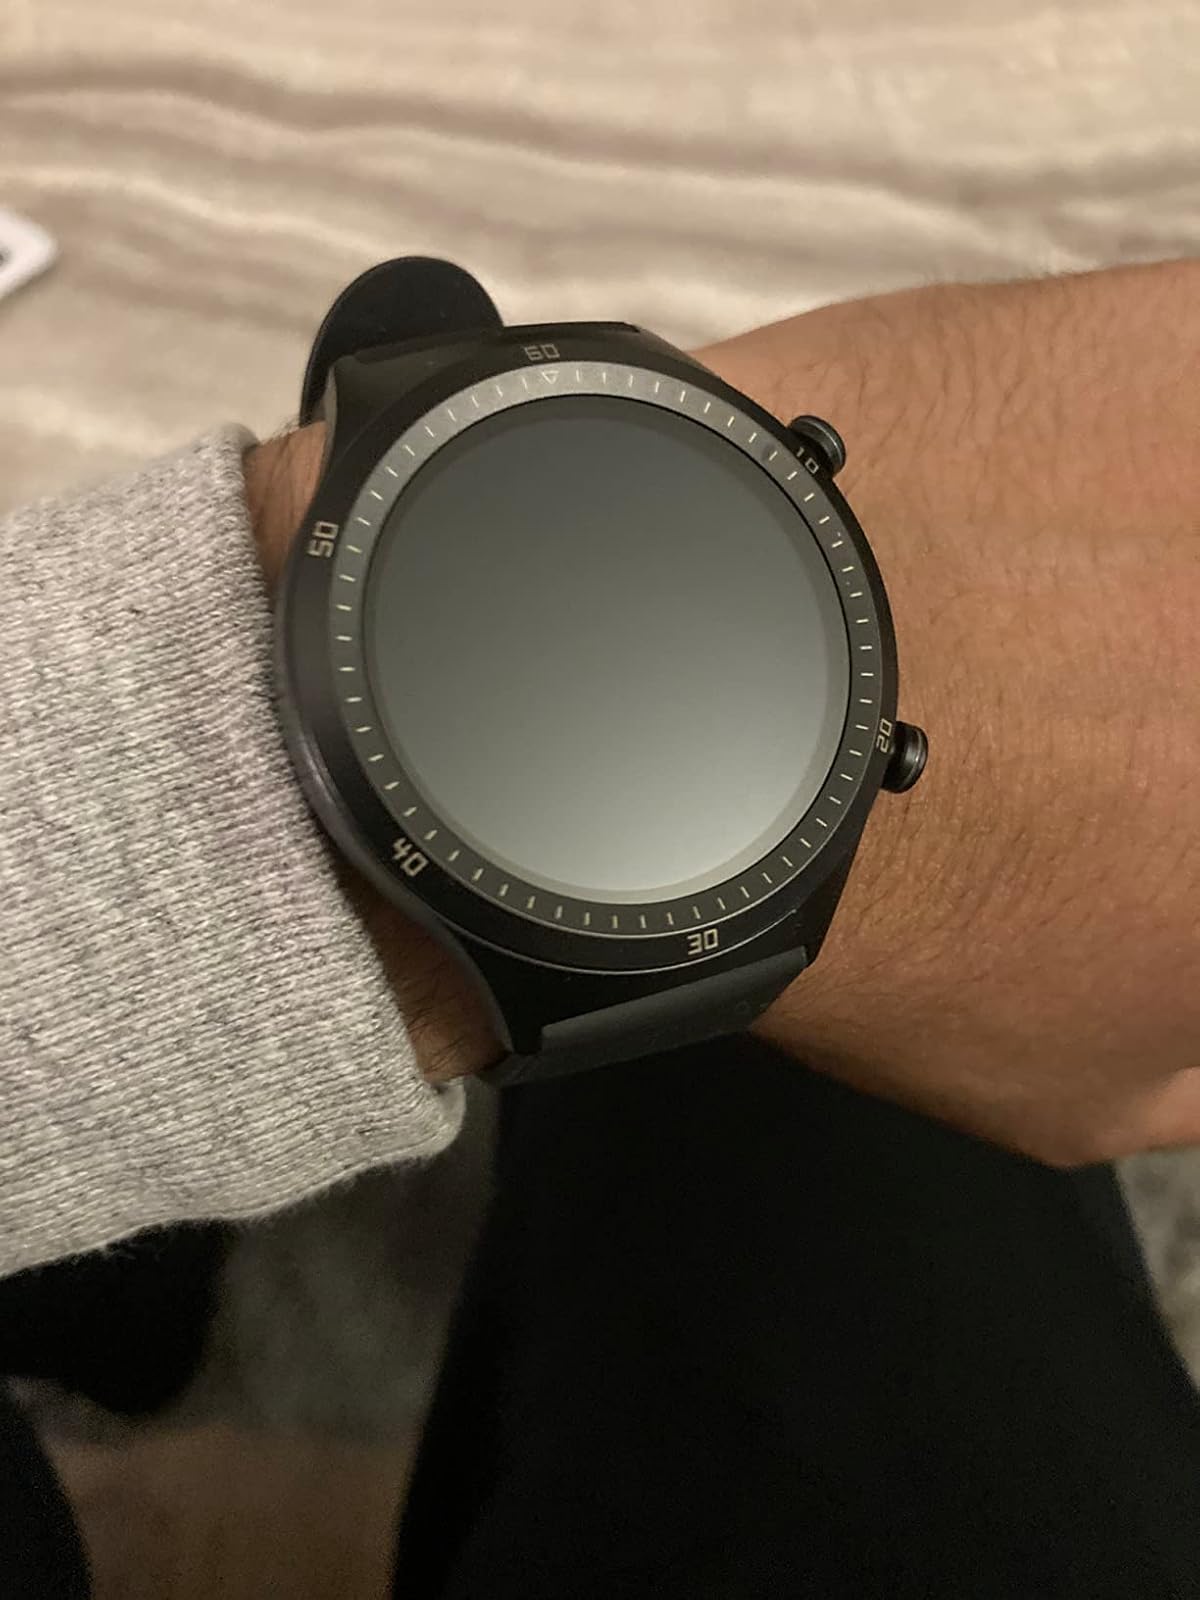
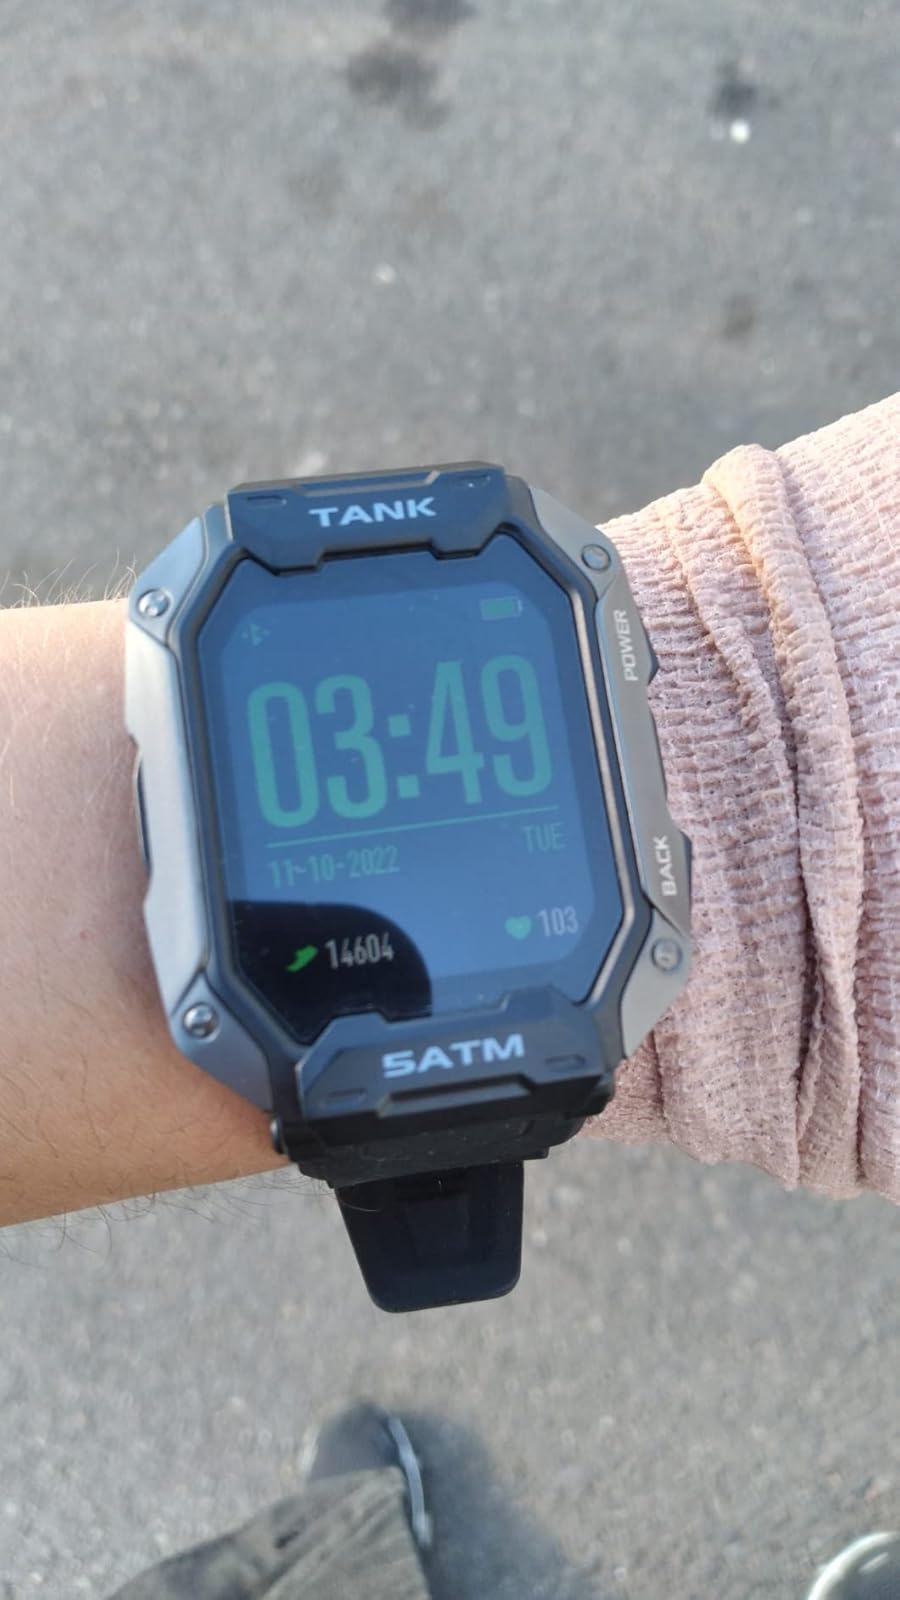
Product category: smartwatch
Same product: no